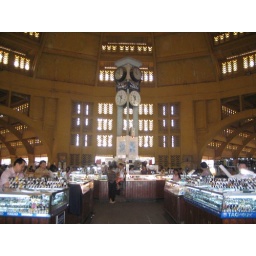
i love that old clock tower standing strong in the middle of the building.